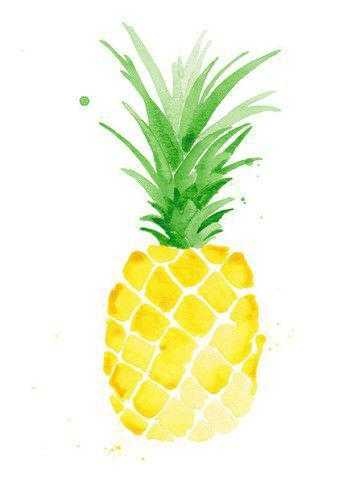
Label: Pineapple